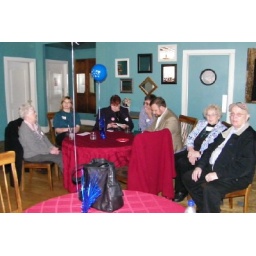
best seats in the house